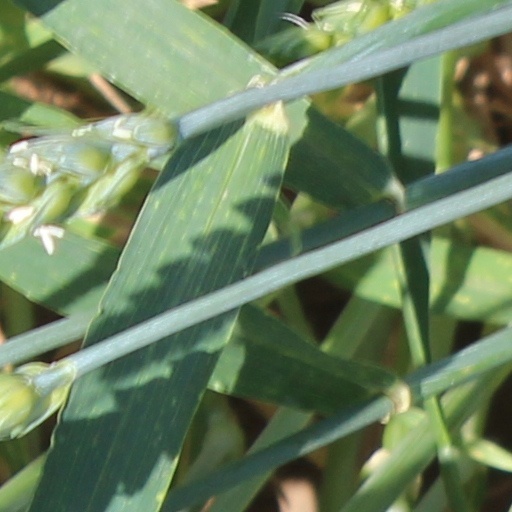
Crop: wheat